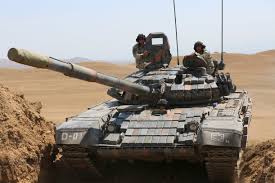
Label: Tank